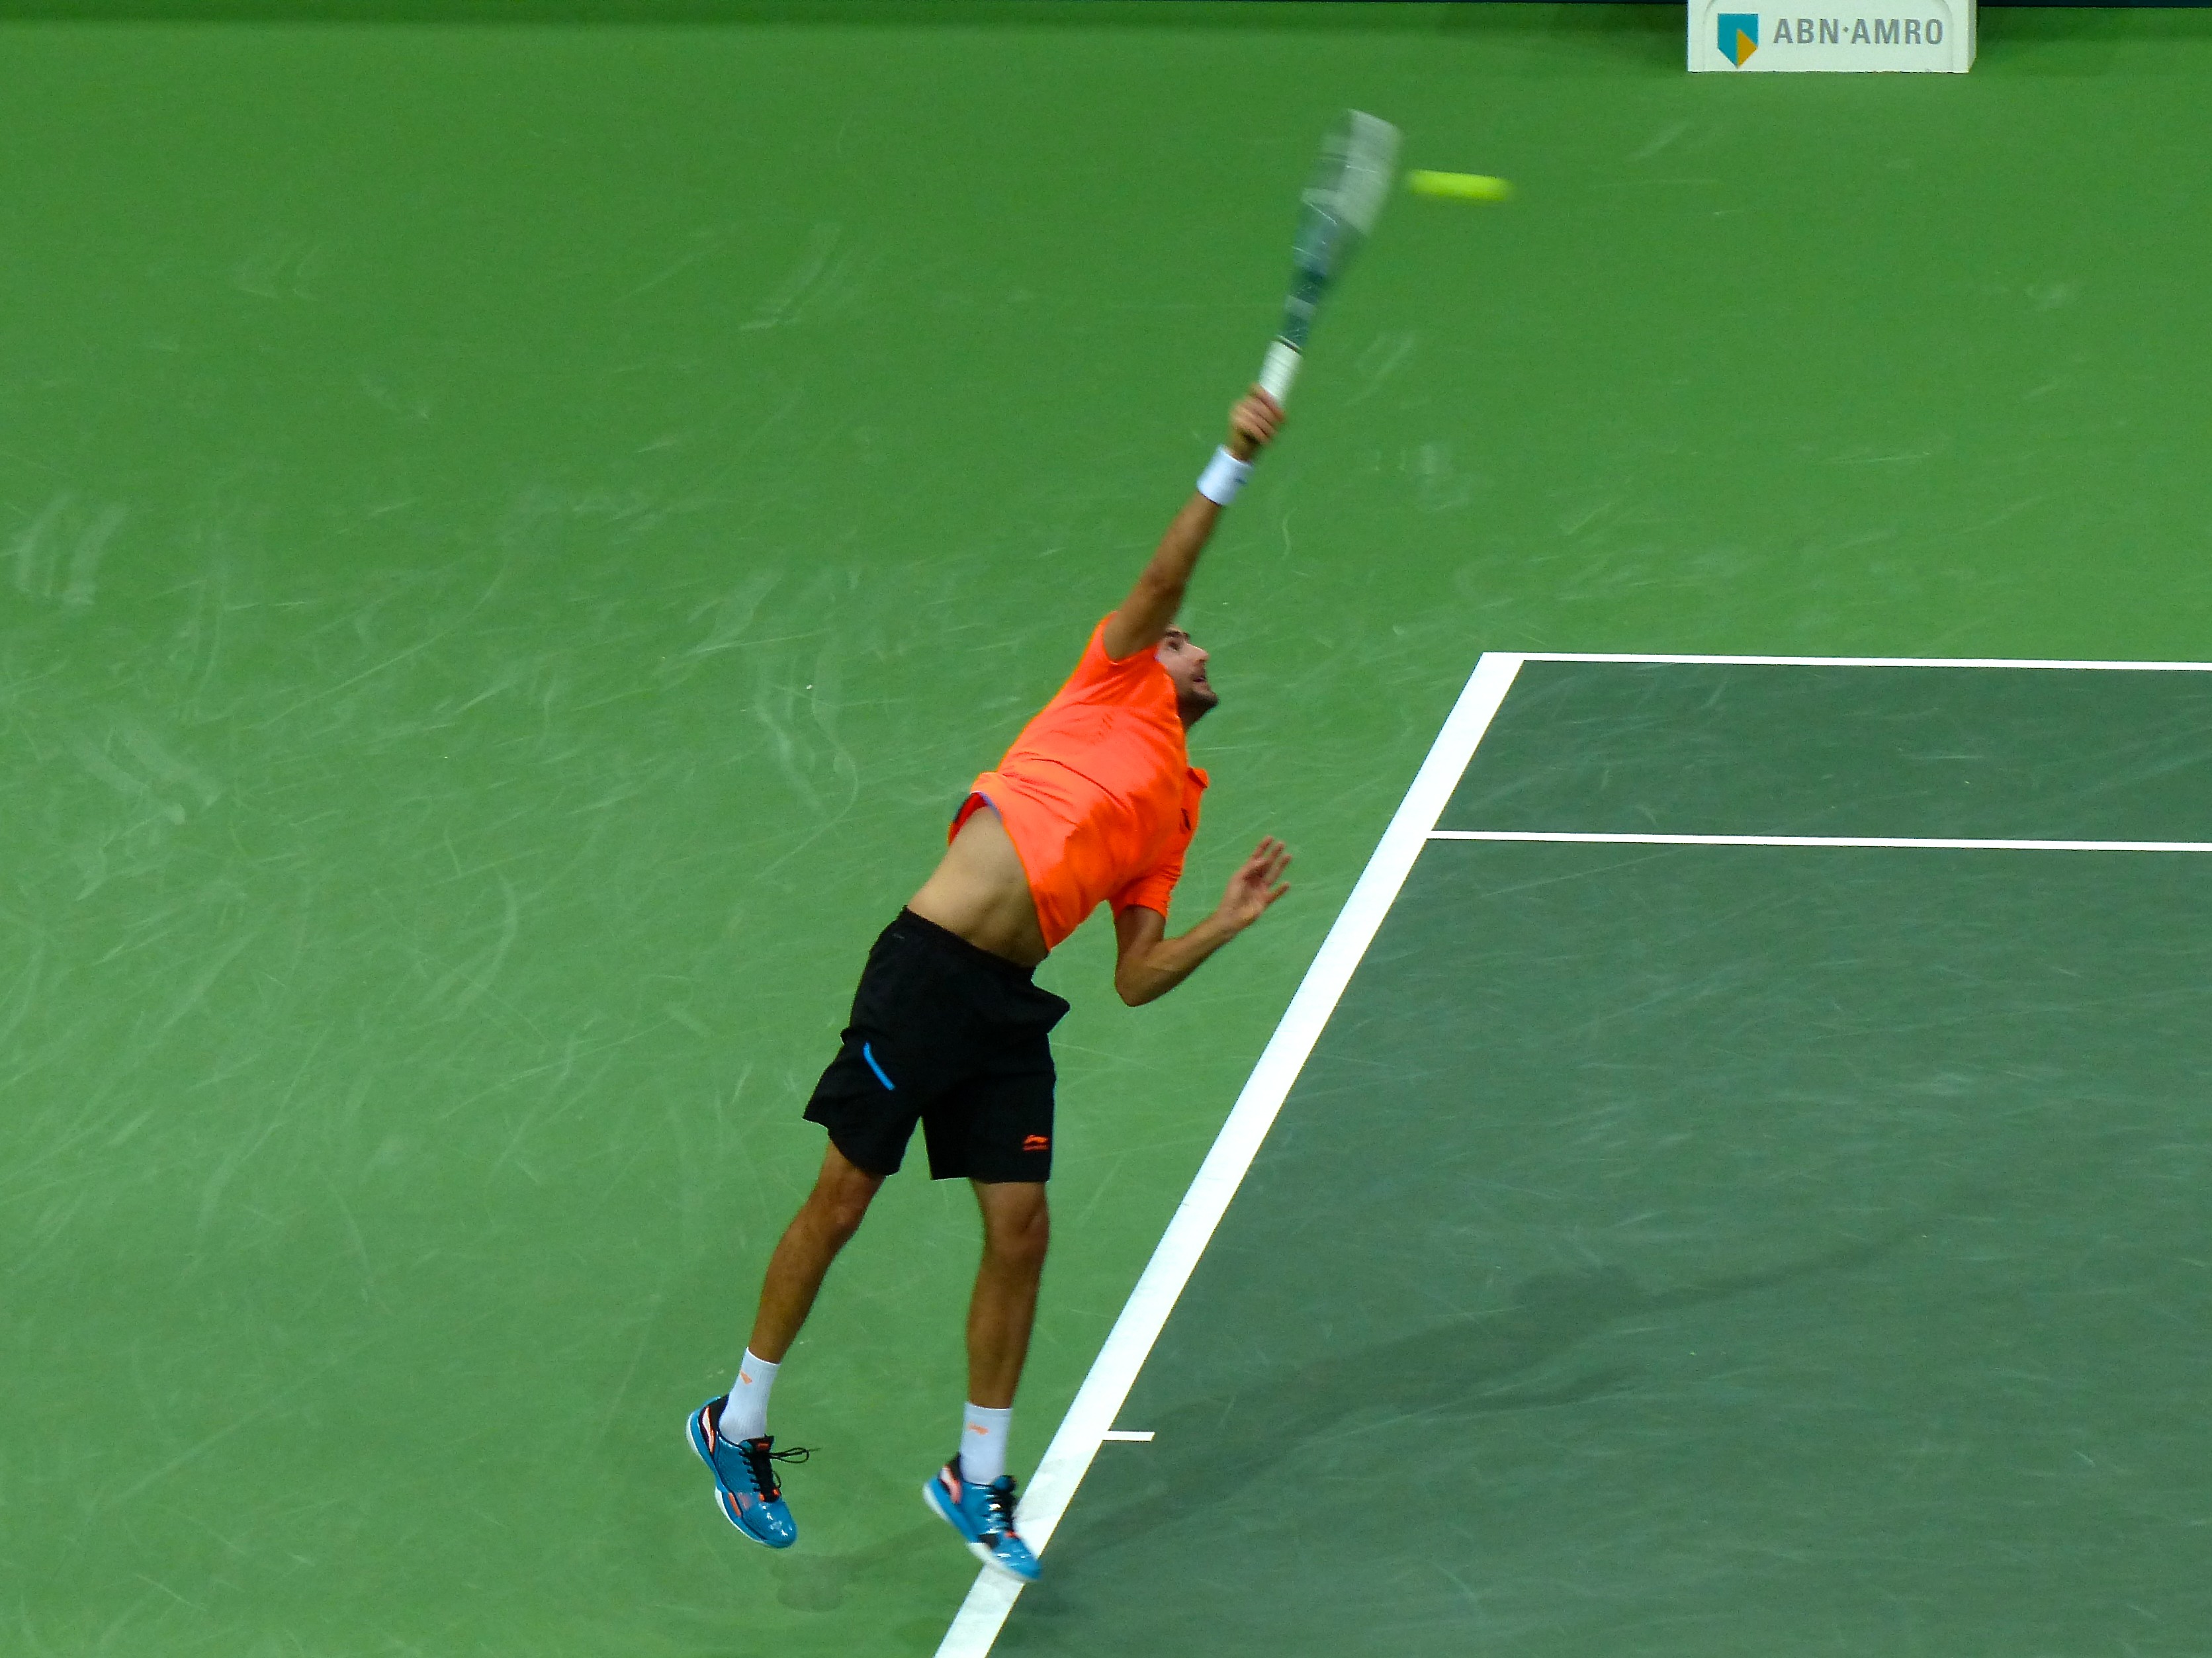
sport, player, competition, holland, netherlands, arena, rotterdam, tennis, sports, pro, atp, tournament, ahoy, serving, final, cilic, serve, ball game, tennis player, cue stick, racquet sport